Christian culture

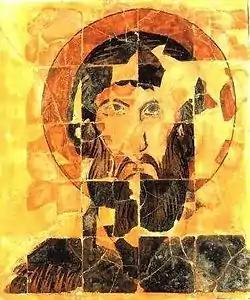
There are few old ceramic icons, such as this St. Theodor icon which dates to ca. 900 (from Preslav, Bulgaria)

The architecture of cathedrals, basilicas and abbey churches is characterised by the buildings' large scale and follows one of several branching traditions of form, function and style that all ultimately derive from the Early Christian architectural traditions established in the Constantinian period.